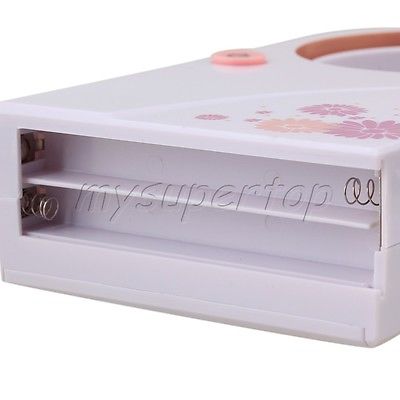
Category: fan